Dynamic time warping

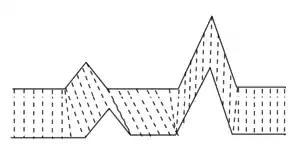
Dynamic time warping between two piecewise linear functions. The dotted line illustrates the time-warp relation. Notice that several points in the lower function are mapped to one point in the upper function, and "vice versa".

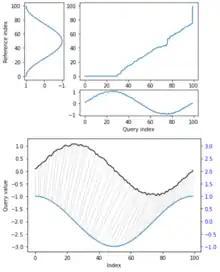
DTW between a sinusoid and a noisy and shifted version of it.

In time series analysis, dynamic time warping (DTW) is an algorithm for measuring similarity between two temporal sequences, which may vary in speed. For instance, similarities in walking could be detected using DTW, even if one person was walking faster than the other, or if there were accelerations and decelerations during the course of an observation. DTW has been applied to temporal sequences of video, audio, and graphics data — indeed, any data that can be turned into a one-dimensional sequence can be analyzed with DTW. A well-known application has been automatic speech recognition, to cope with different speaking speeds. Other applications include speaker recognition and online signature recognition. It can also be used in partial shape matching applications.